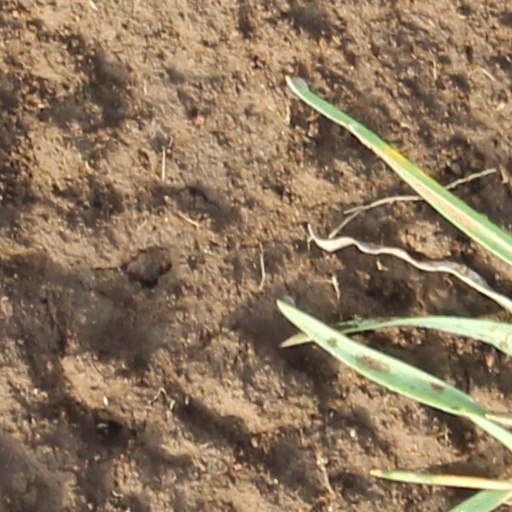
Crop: wheat